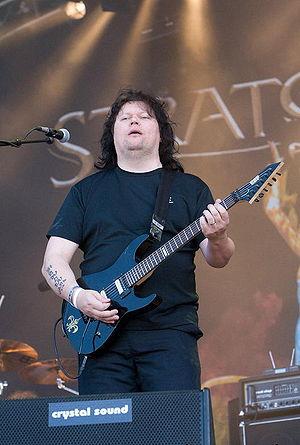
Timo Tolkki est un guitariste finlandais, né le 3 mars 1966 à Klaukkala, Finlande. Après avoir été le guitariste et le compositeur principal du groupe Stratovarius jusqu'en 2008, puis de Revolution Renaissance, il est maintenant le guitariste de Symfonia.